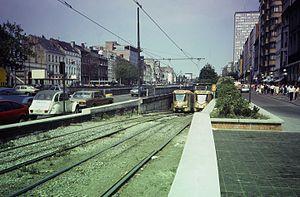
L'ancienne ligne 18 du tramway de Bruxelles est une ligne de tramway mise en service le 1er février 1935 à l'occasion de l'Exposition universelle de Bruxelles, qui reliait Houba de Strooper à Dieweg en empruntant la route du canal et en passant par la gare du Midi. La ligne 18 a connu de nombreuses modifications de son tracé tout au long de son histoire, tout en restant de tout temps, l'une des lignes structurantes les plus fréquentées du réseau de transports en commun bruxellois.